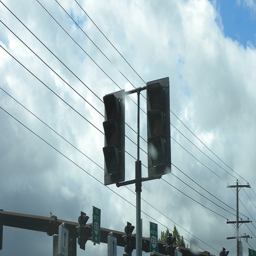
The electronic stop sign is not flashing on a cloudy day.
A dual street light is standing out against the sky.
A street light underneath a bunch of power lines
A traffic light sitting under power lines next to a bridge.
A pair of traffic lights that are not working.